Battle of Raymond

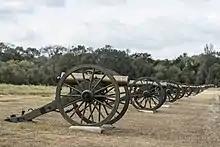
Photograph of cannons at the Raymond battlefield by Carol Highsmith

On the other end of the Confederate line, an attack by the 20th Illinois drove back the 7th Texas. At this point in the fighting, the lines had realigned so that the Union troops held the of the creek east of the bridge and fired north. On the other side of a curve in the creek, the Confederates held and fired south. Meanwhile, the 3rd Tennessee continued to advance, expecting that its left flank would be covered by the 50th Tennessee. With the latter unit not in position, the 3rd Tennessee's flank was exposed to fire from the 31st Illinois Infantry Regiment. Union troops counterattacked the 3rd Tennessee with four regiments and drove it back after a 45-minute fight, only to be staved off by the 41st Tennessee. The 20th Ohio also attacked the 7th Texas. The Confederate unit retreated and split in two, some falling back to the 1st Tennessee Battalion and the rest to the 10th and 30th Tennessee (Consolidated). More Union artillery arrived on the field when four 24-pounder howitzers from Battery D, 1st Illinois Light Artillery deployed.